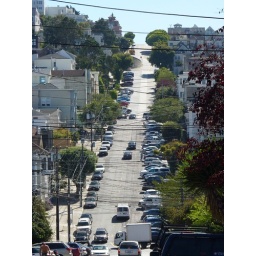
street & hill in san francisco